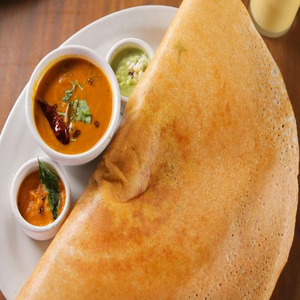
Dish: dosa